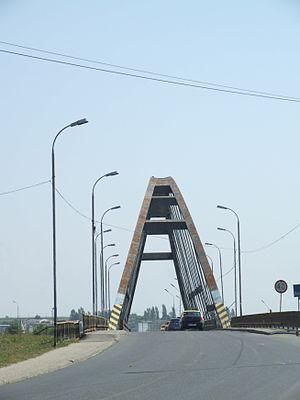
Cette liste de ponts de Roumanie présente les ponts remarquables de Roumanie, tant par leurs caractéristiques dimensionnelles, que par leur intérêt architectural ou historique.